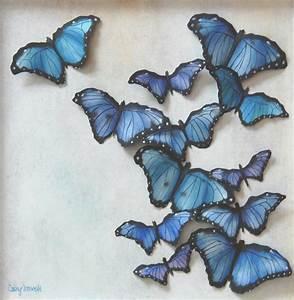
butterfly